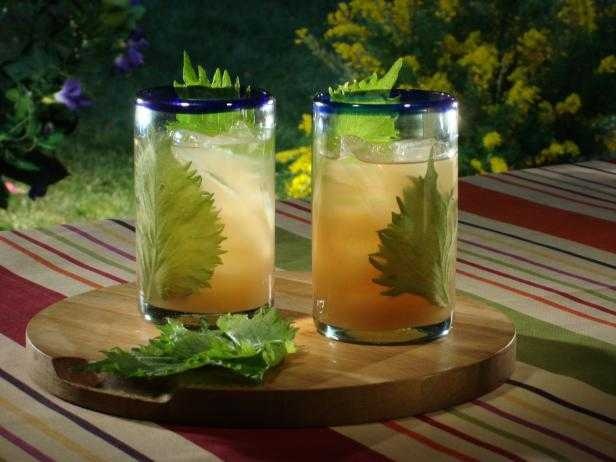
Label: Pear